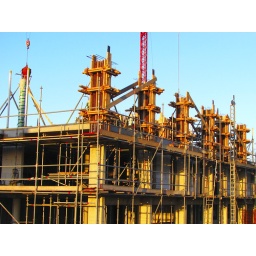
under a blue sky